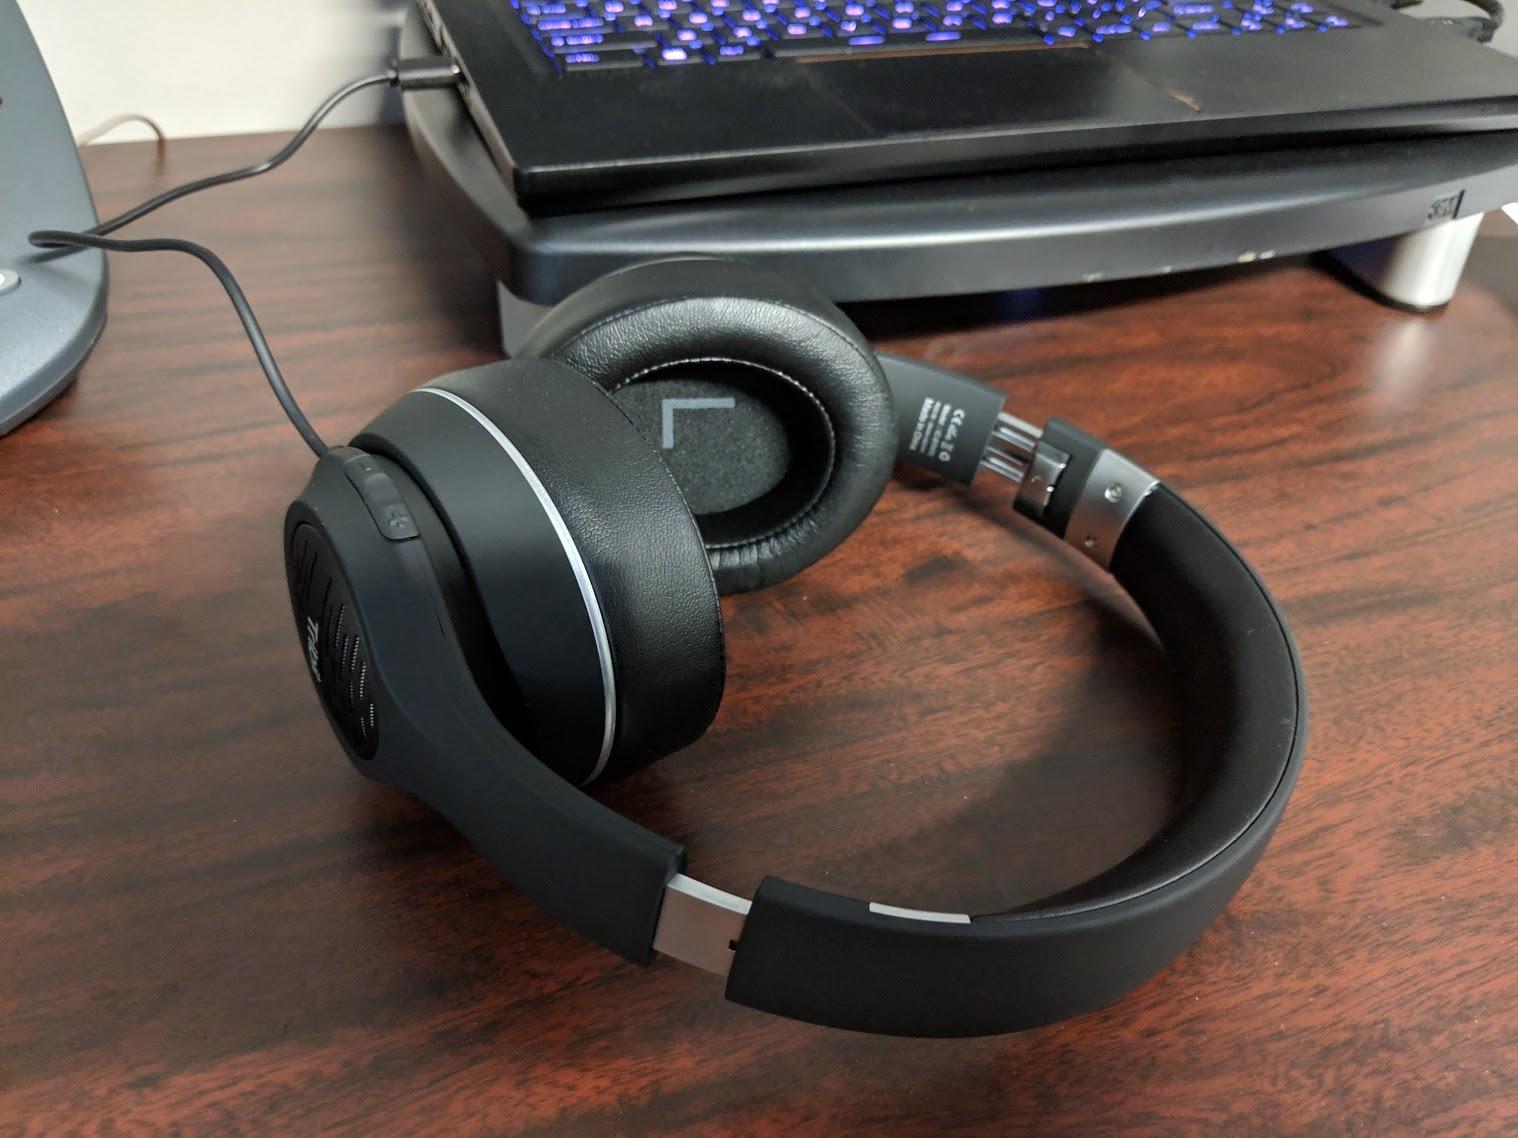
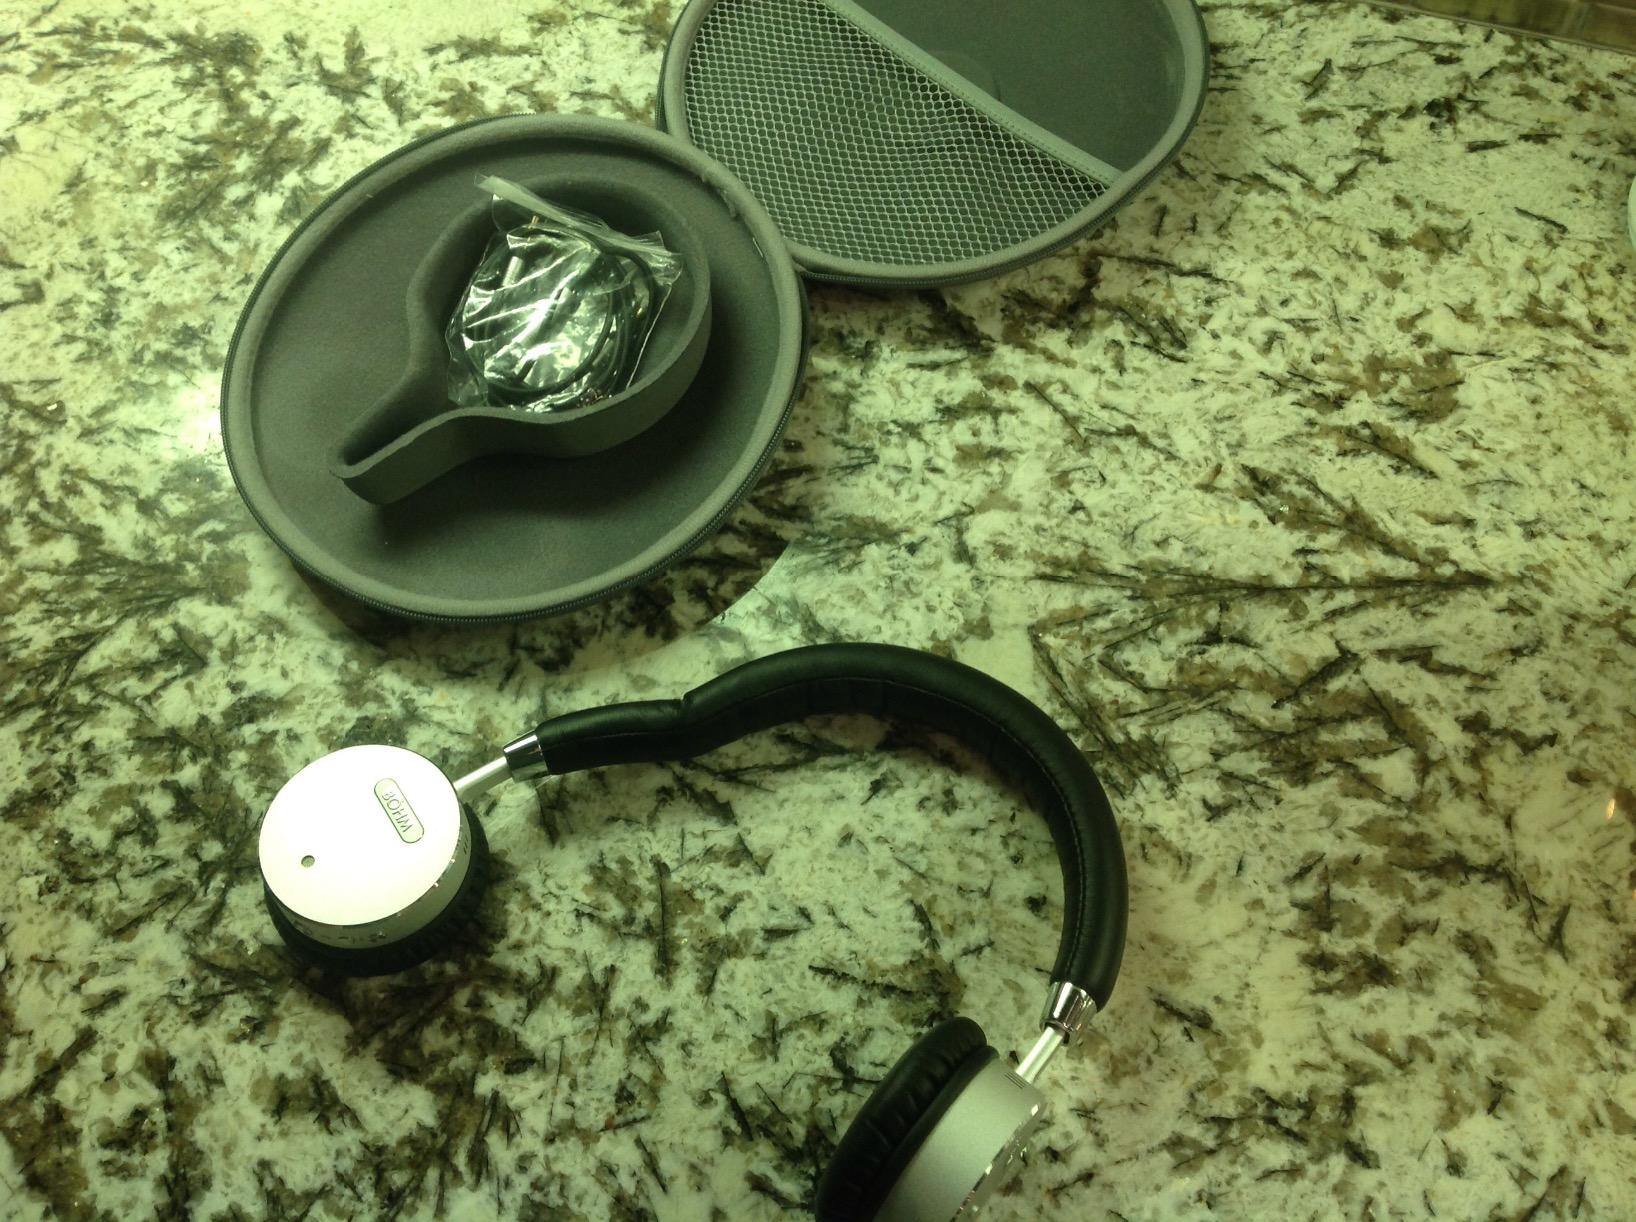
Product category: headphones
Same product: no